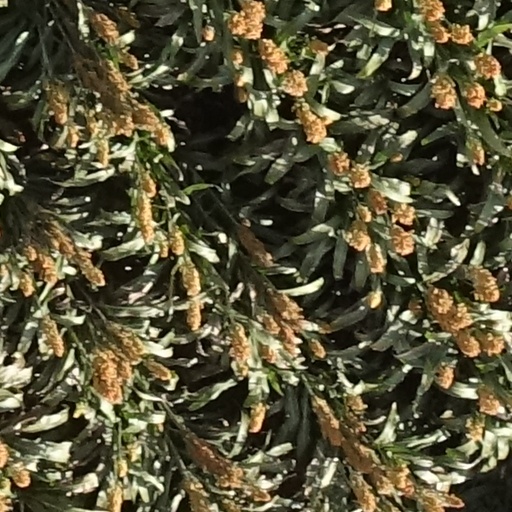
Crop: sorghum